Nathanael Greene

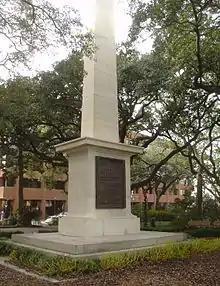
Nathanael Greene Monument in Savannah, Georgia

His statue, along with that of Roger Williams, represents the state of Rhode Island in the National Statuary Hall Collection in the United States Capitol. Washington, D.C., also hosts a bronze equestrian statue of Greene in Stanton Park. A large oil portrait of Nathanael Greene hangs in the State Room in the Rhode Island State House, and a statue stands outside the building's south facade. A cenotaph to him stands in the Old Forge Burial Ground in Warwick. Greene is also memorialized by statues in or near Philadelphia, Valley Forge National Historical Park, Greensboro, North Carolina, Greensburg, Pennsylvania, and Greenville, South Carolina. The Nathanael Greene Monument in Savannah, Georgia, serves as his burial place.